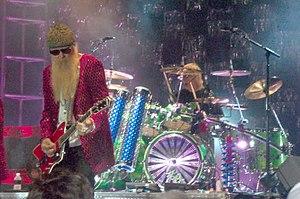
ZZ Top est un groupe de blues rock américain, originaire de Houston, au Texas. Il connait le sommet de sa célébrité dans les années 1970 et 1980. Les membres de ce trio sont Billy Gibbons, Dusty Hill et Frank Beard.
Evan tout-puissant ou Evan le Tout-Puissant au Québec est un film de Tom Shadyac sorti en 2007.